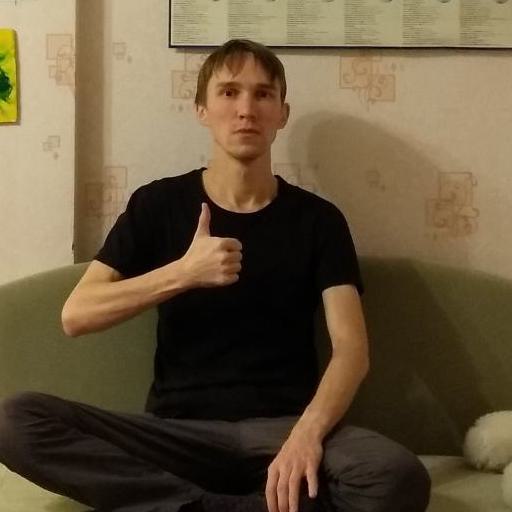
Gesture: like